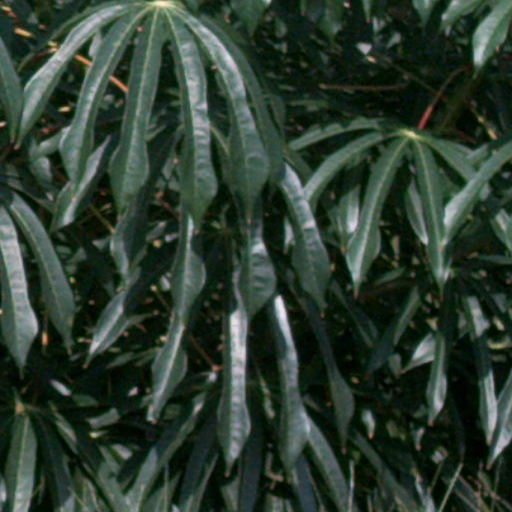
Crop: cassava